Meeri Wasberg

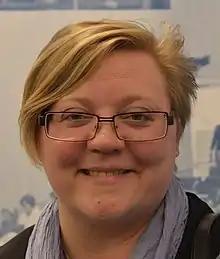
Meeri Wasberg

Meeri Wasberg (born 1973) is a Swedish politician, representing the Social Democrats. Wasberg, who has a background in the Swedish Union of Civil Servants, became a member of parliament in 2012, replacing the deceased parliamentarian Carina Moberg.